Dell L. Dailey

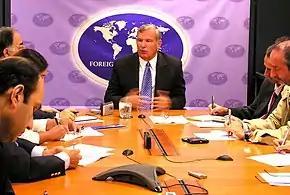
Ambassador at Large Dell L. Dailey in September 2008

Dailey was appointed the Department of State's Coordinator for Counterterrorism on June 22, 2007. In this role he had the title of Ambassador at Large and was charged with coordinating and supporting the development and implementation of U.S. Government policies and programs aimed at countering terrorism overseas. As the principal advisor to the Secretary of State on international counterterrorism matters, he was responsible for taking a leading role in developing coordinated strategies to defeat terrorists abroad and in securing the cooperation of international partners to that end.